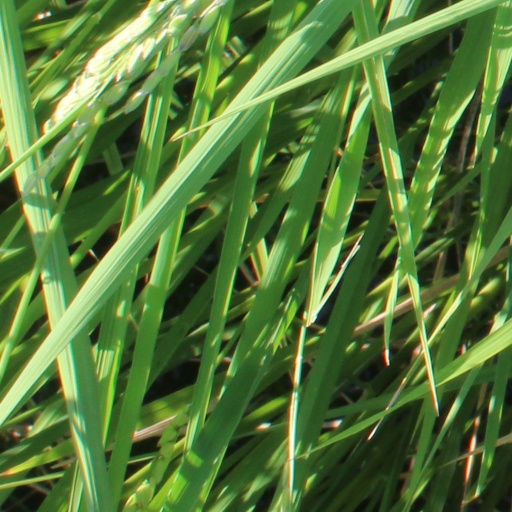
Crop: rice